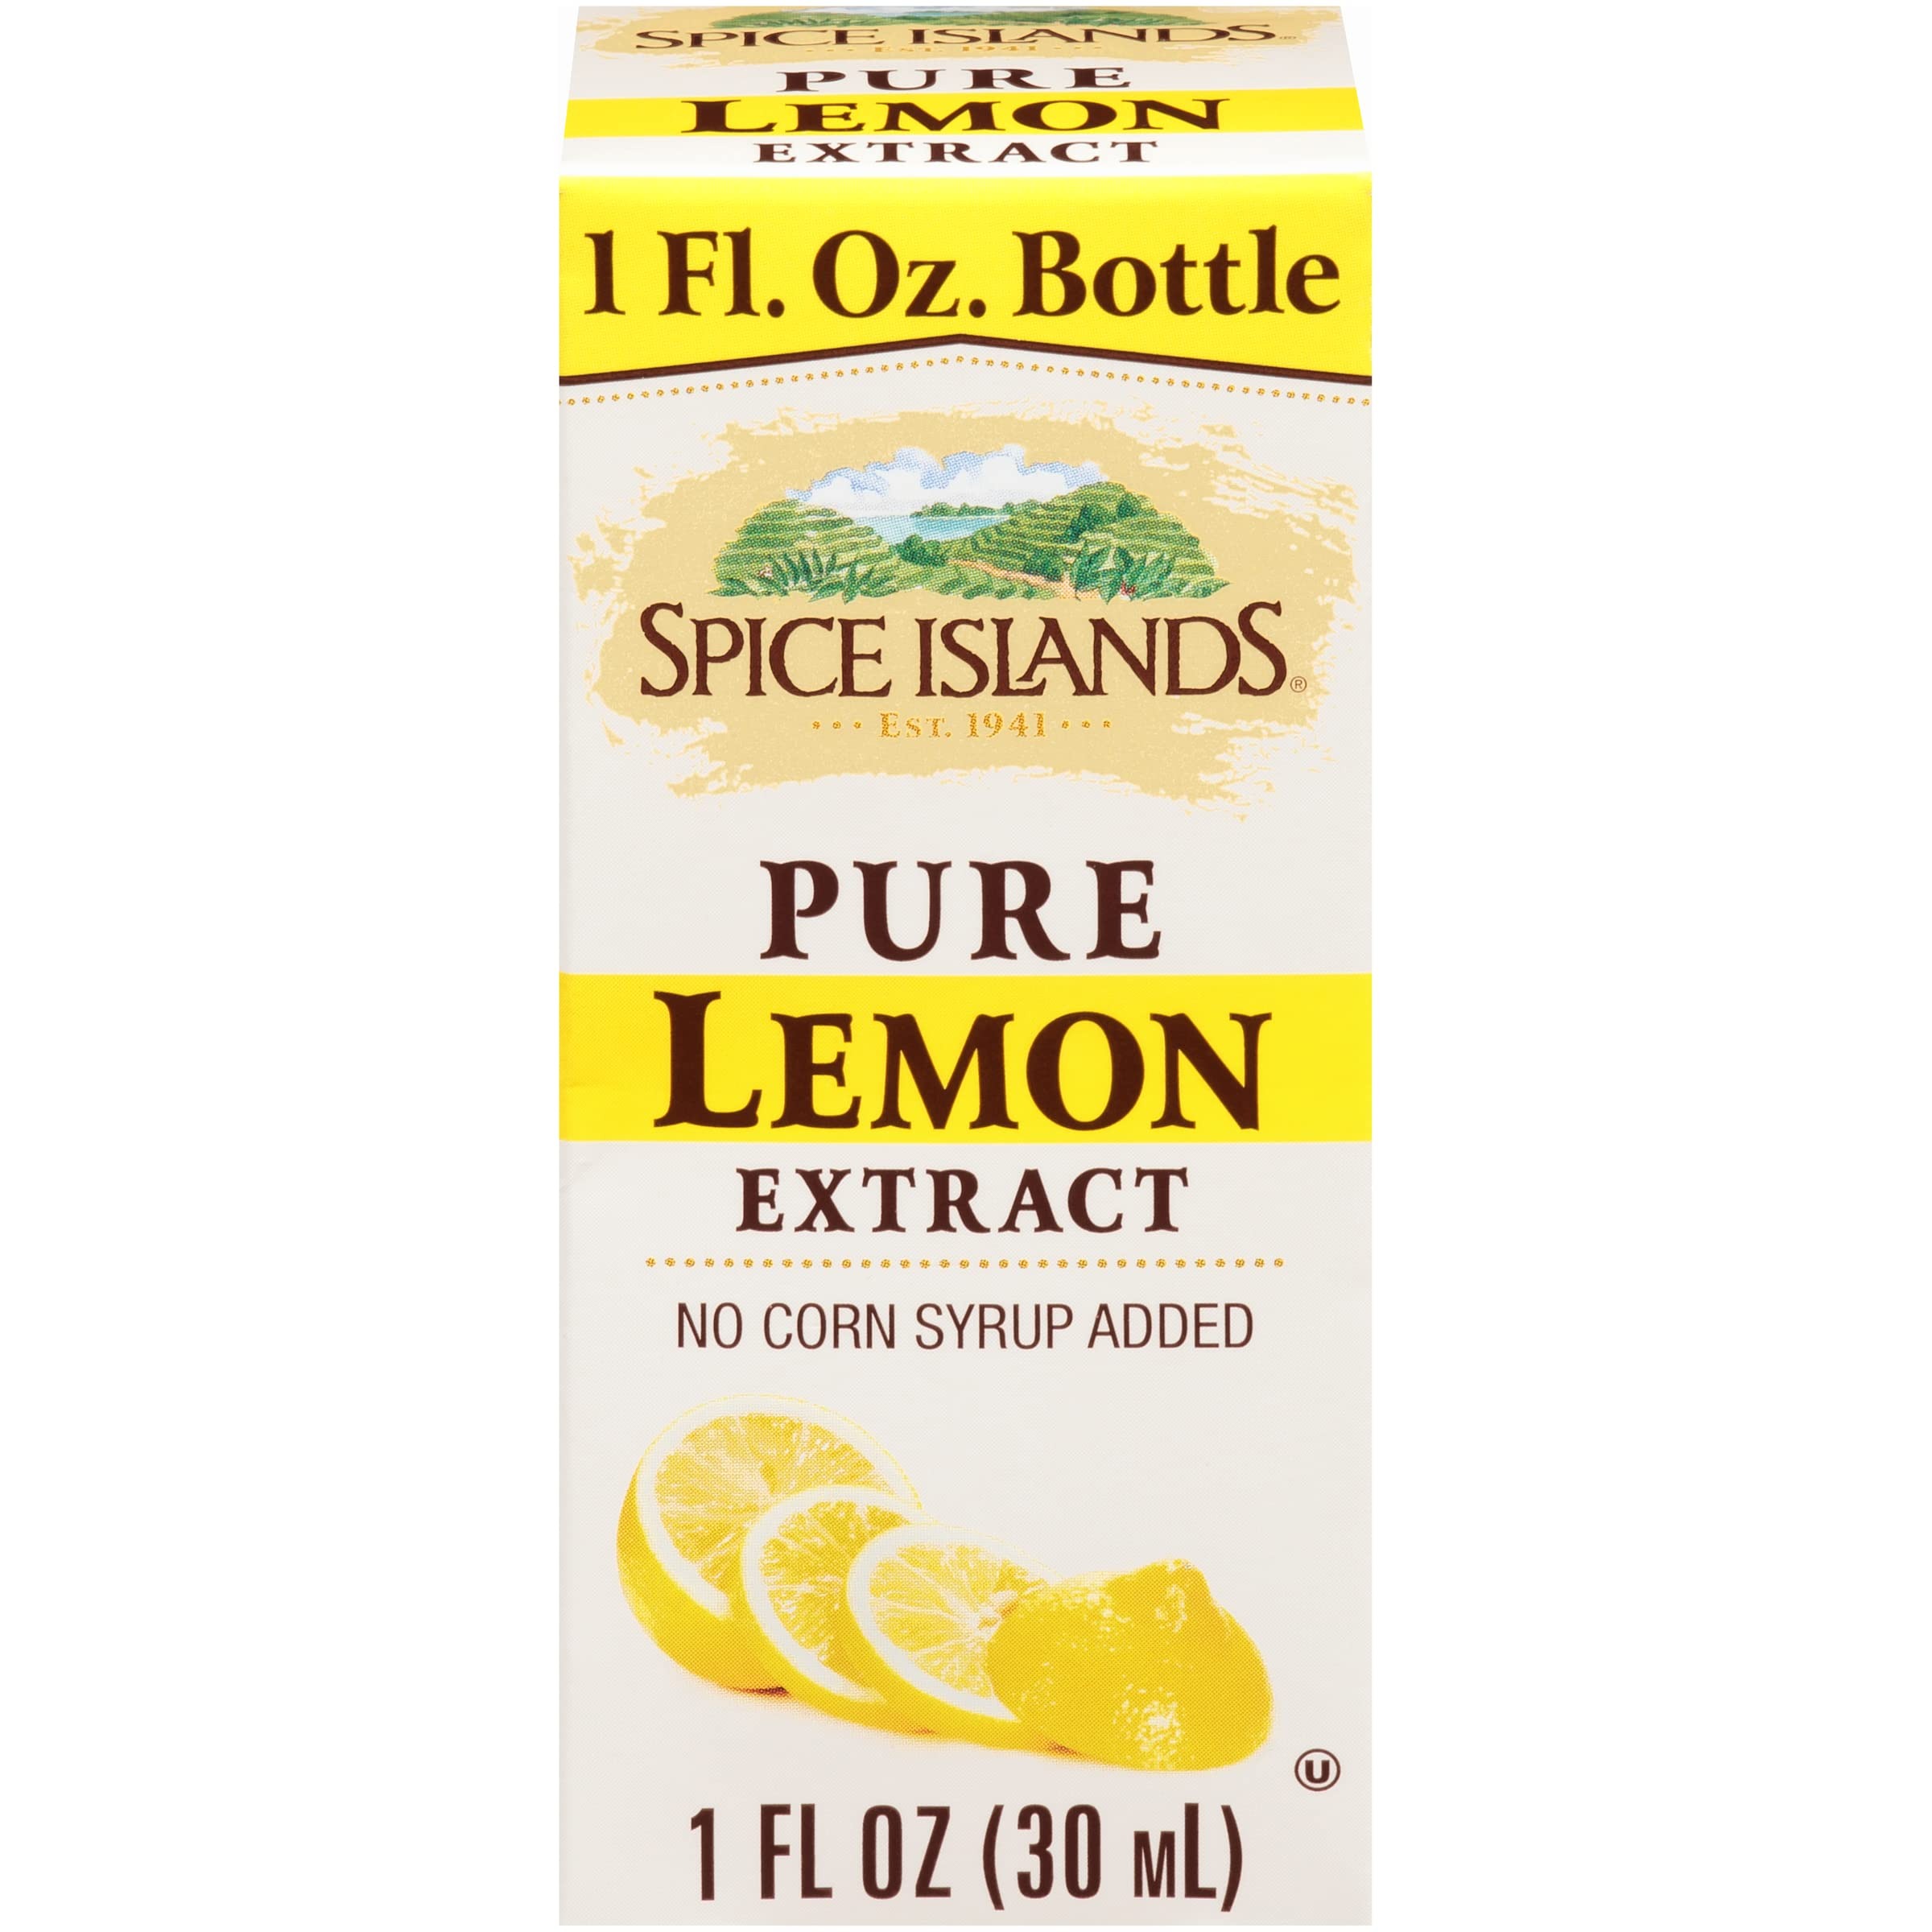
Item Name: Spice Islands Pure Lemon Extract, 1 Ounce
Bullet Point: While most people associate lemon extract with sweet dishes like cakes and cookies, its fresh citrus flavor can bring depth to a range of sweet and savory dishes.
Value: 1.0
Unit: Ounce

Price: 6.21